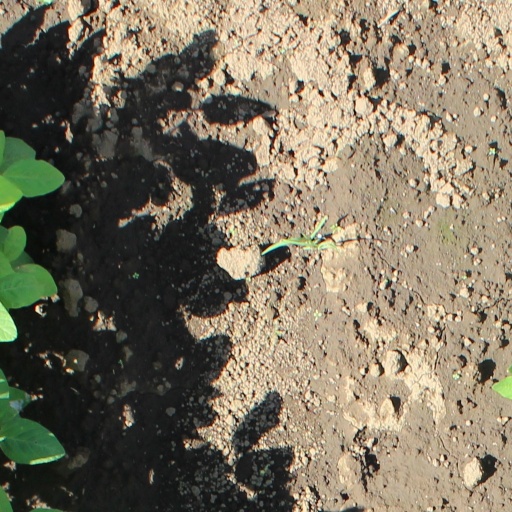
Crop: soybean